BRAF (gene)

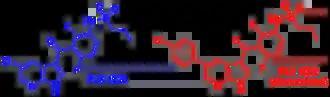
Figure 4: Structures of Vemurafenib (right) and its precursor, PLX 4720 (left), two inhibitors of the active conformation of the B-Raf kinase domain

PLX4032 (Vemurafenib) is a V600 mutant B-Raf inhibitor approved by the FDA for the treatment of late-stage melanoma. Unlike BAY43-9006, which inhibits the inactive form of the kinase domain, Vemurafenib inhibits the active "DFG-in" form of the kinase, firmly anchoring itself in the ATP-binding site. By inhibiting only the active form of the kinase, Vemurafenib selectively inhibits the proliferation of cells with unregulated B-Raf, normally those that cause cancer.